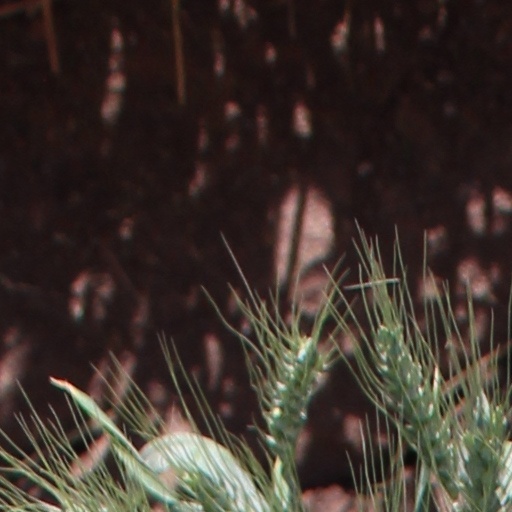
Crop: wheat